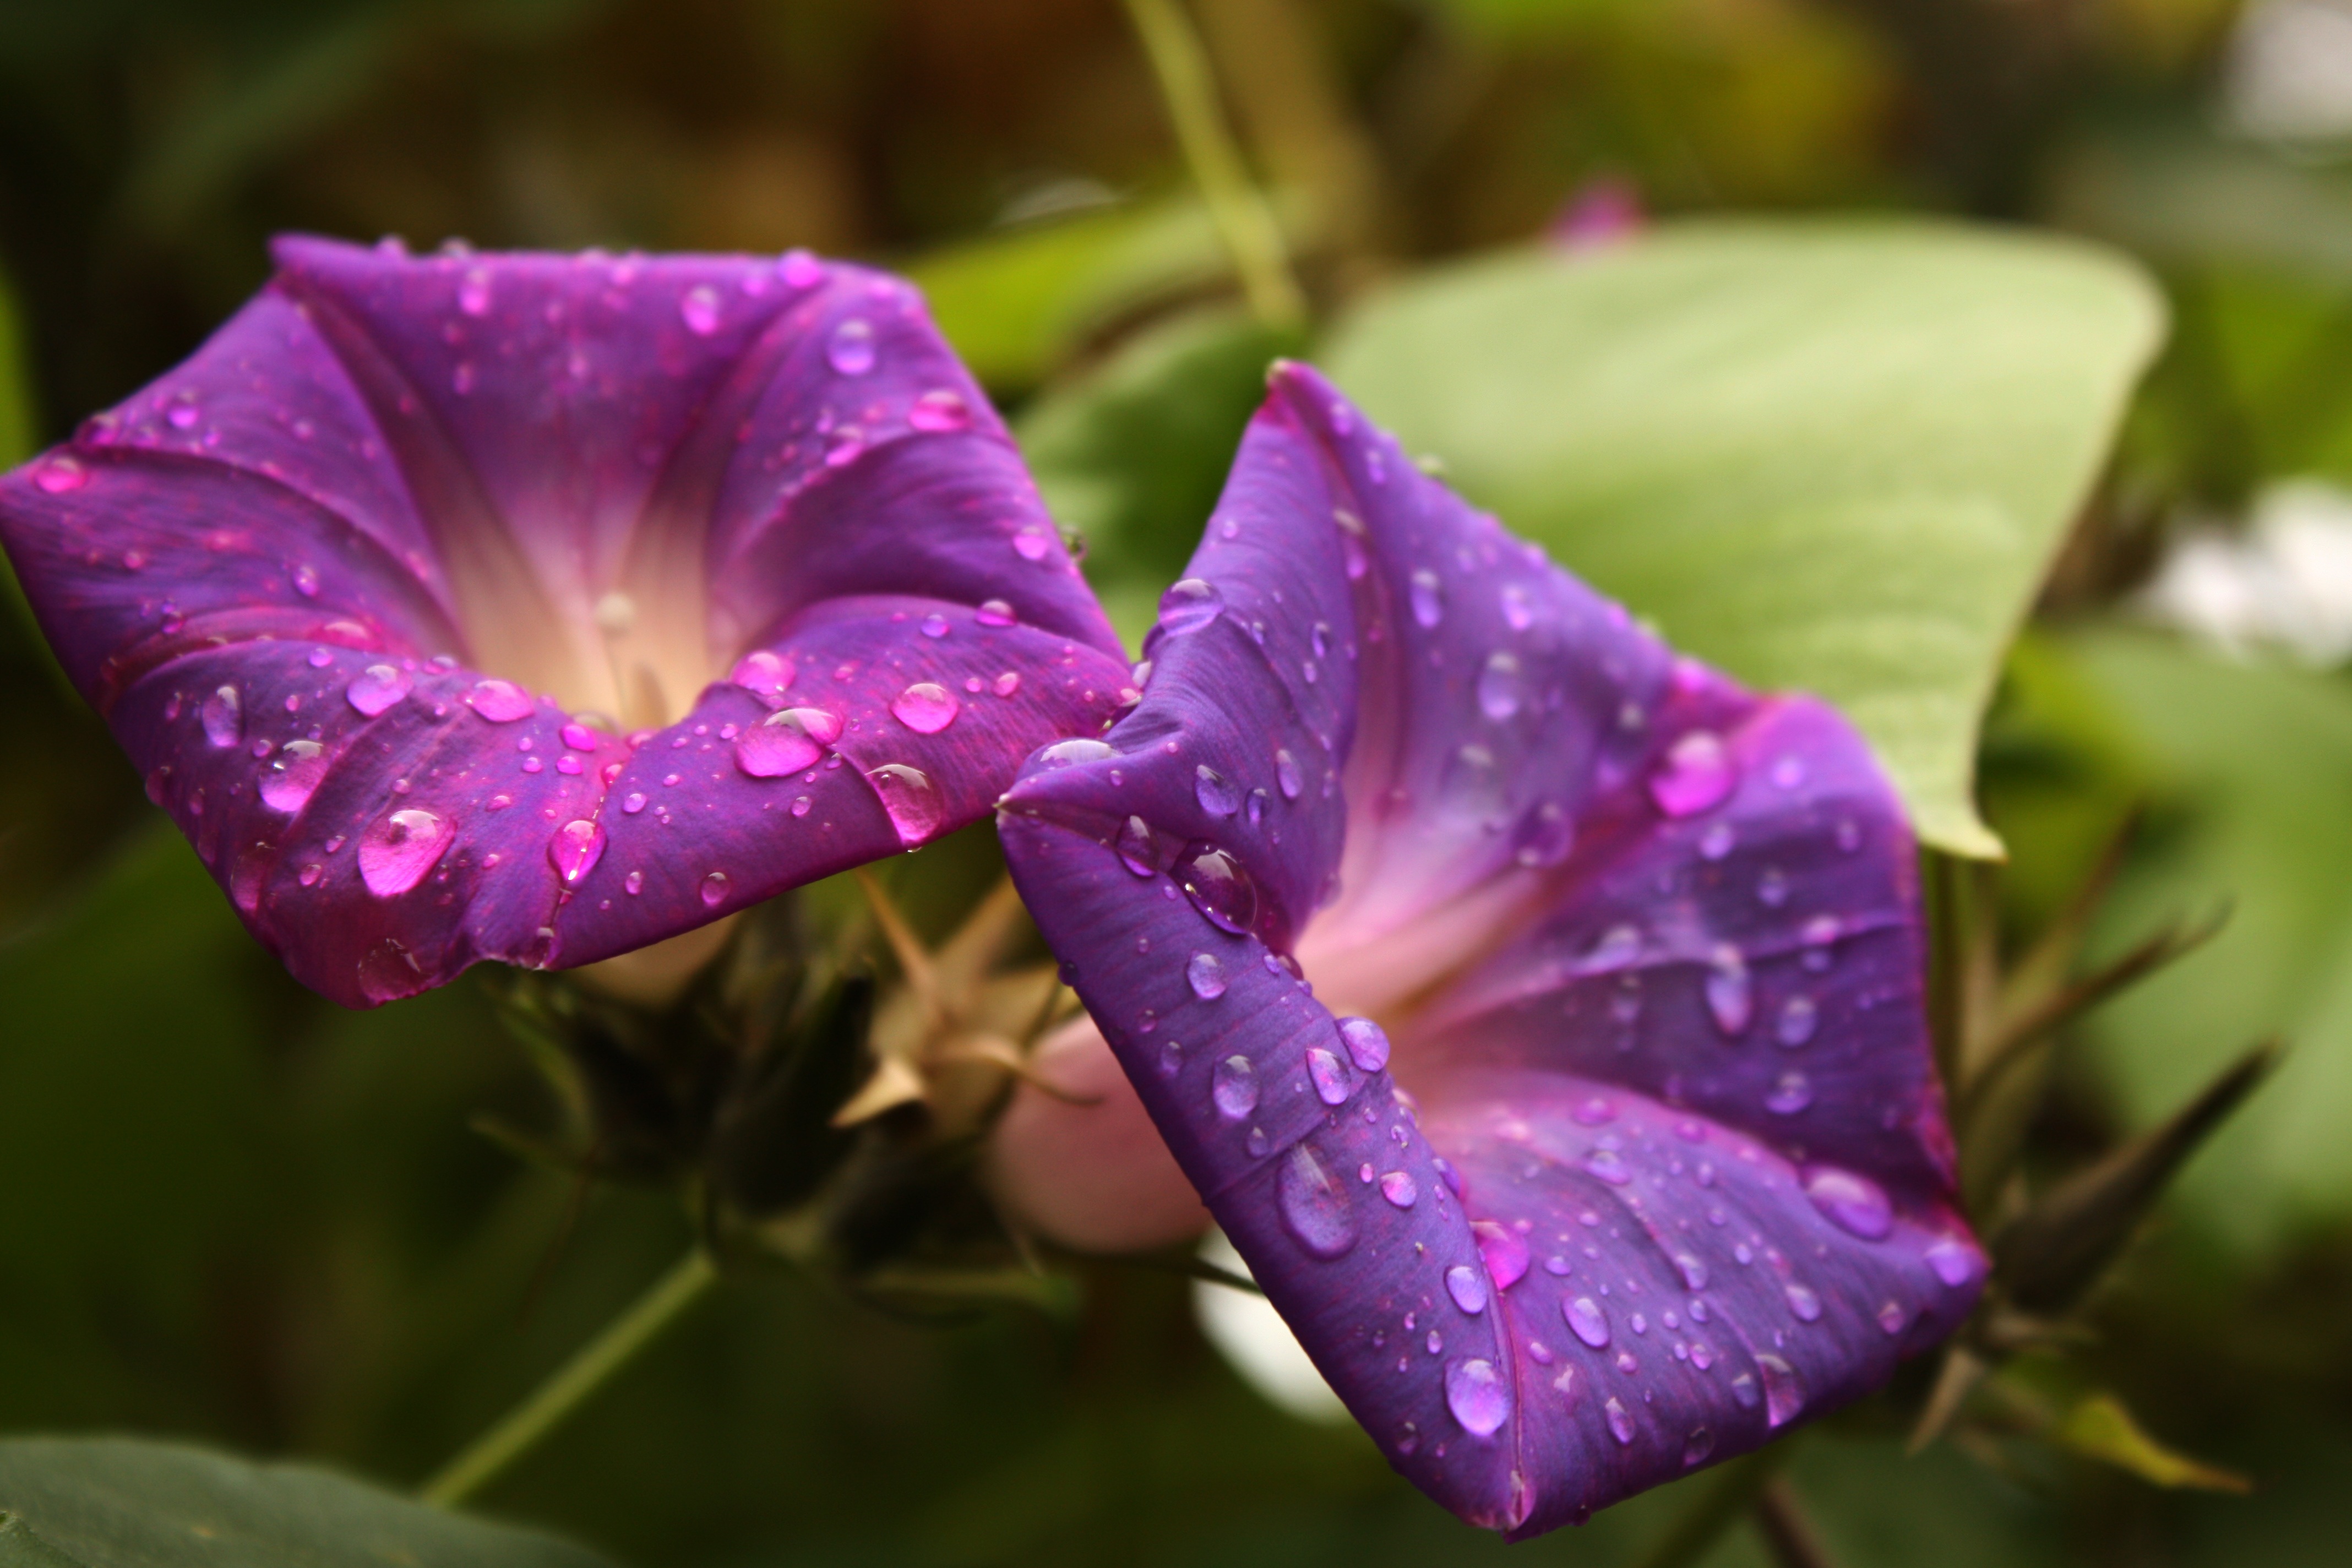
nature, blossom, plant, leaf, flower, petal, raindrop, botany, flora, wildflower, flowers, close up, macro photography, flowering plant, flowers in the rain, plant stem, land plant, morning glory family